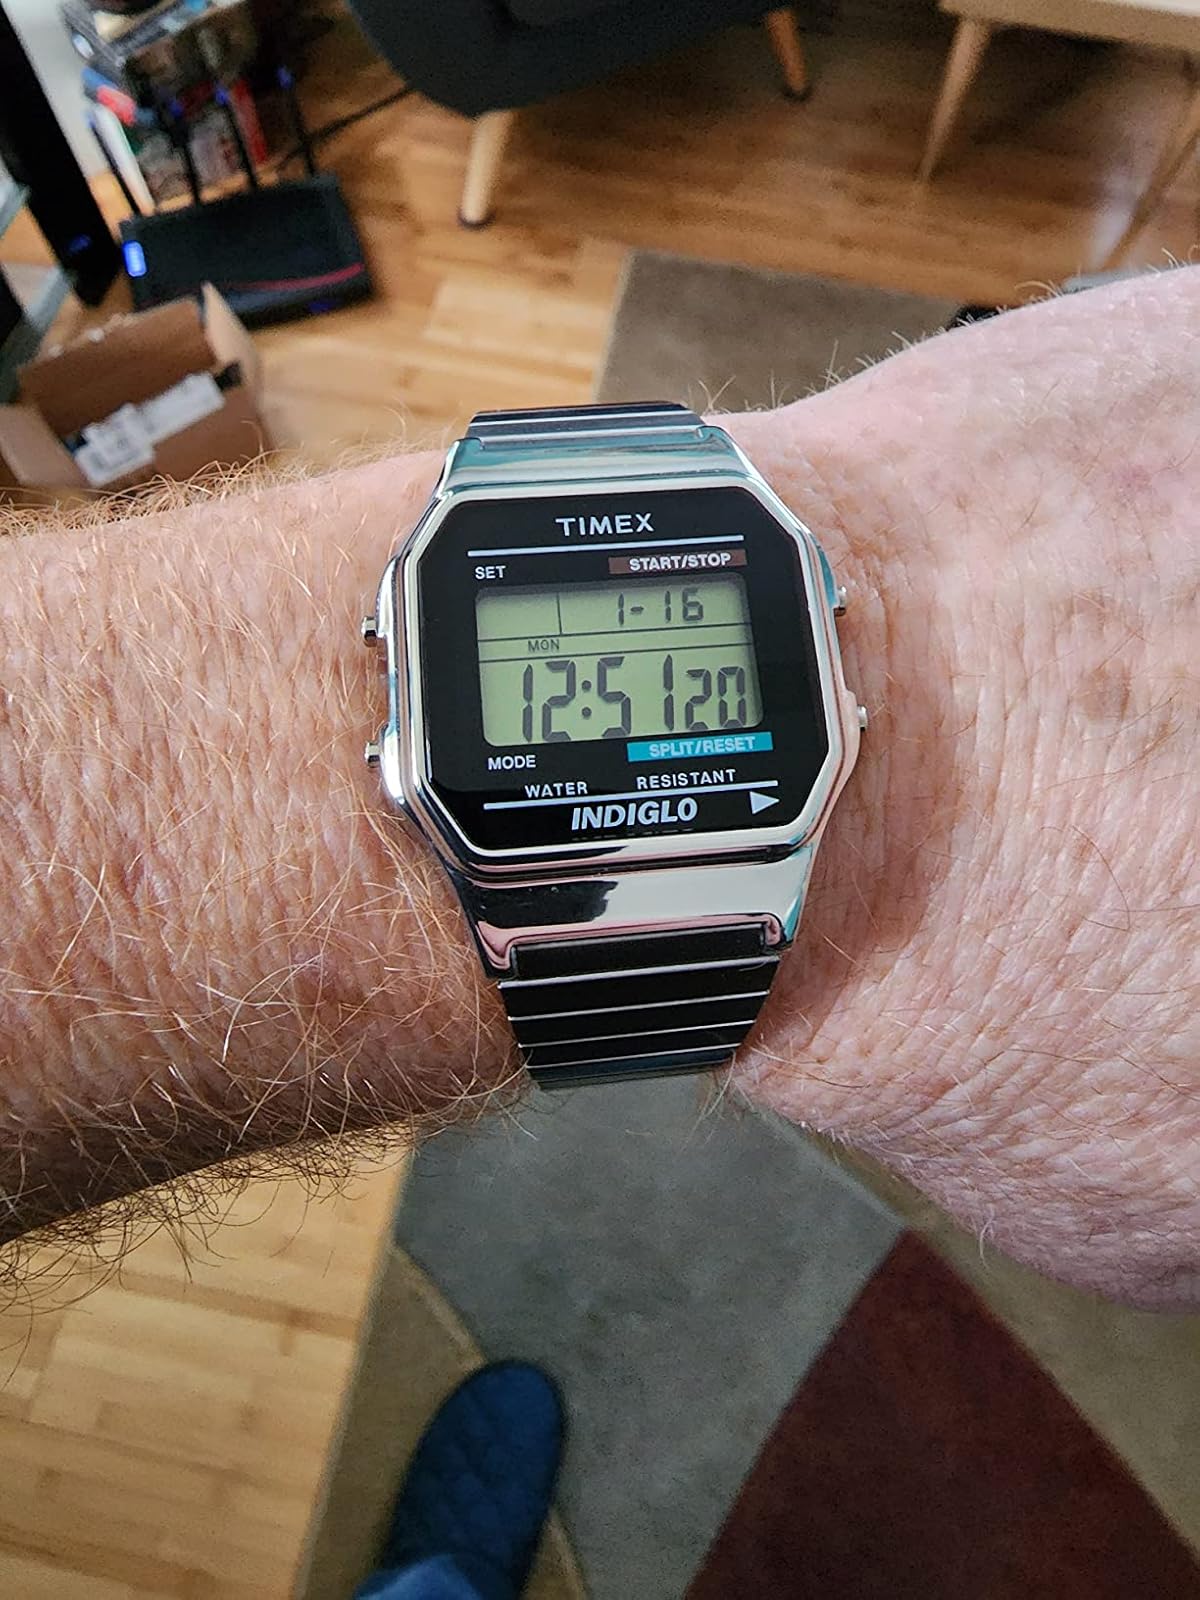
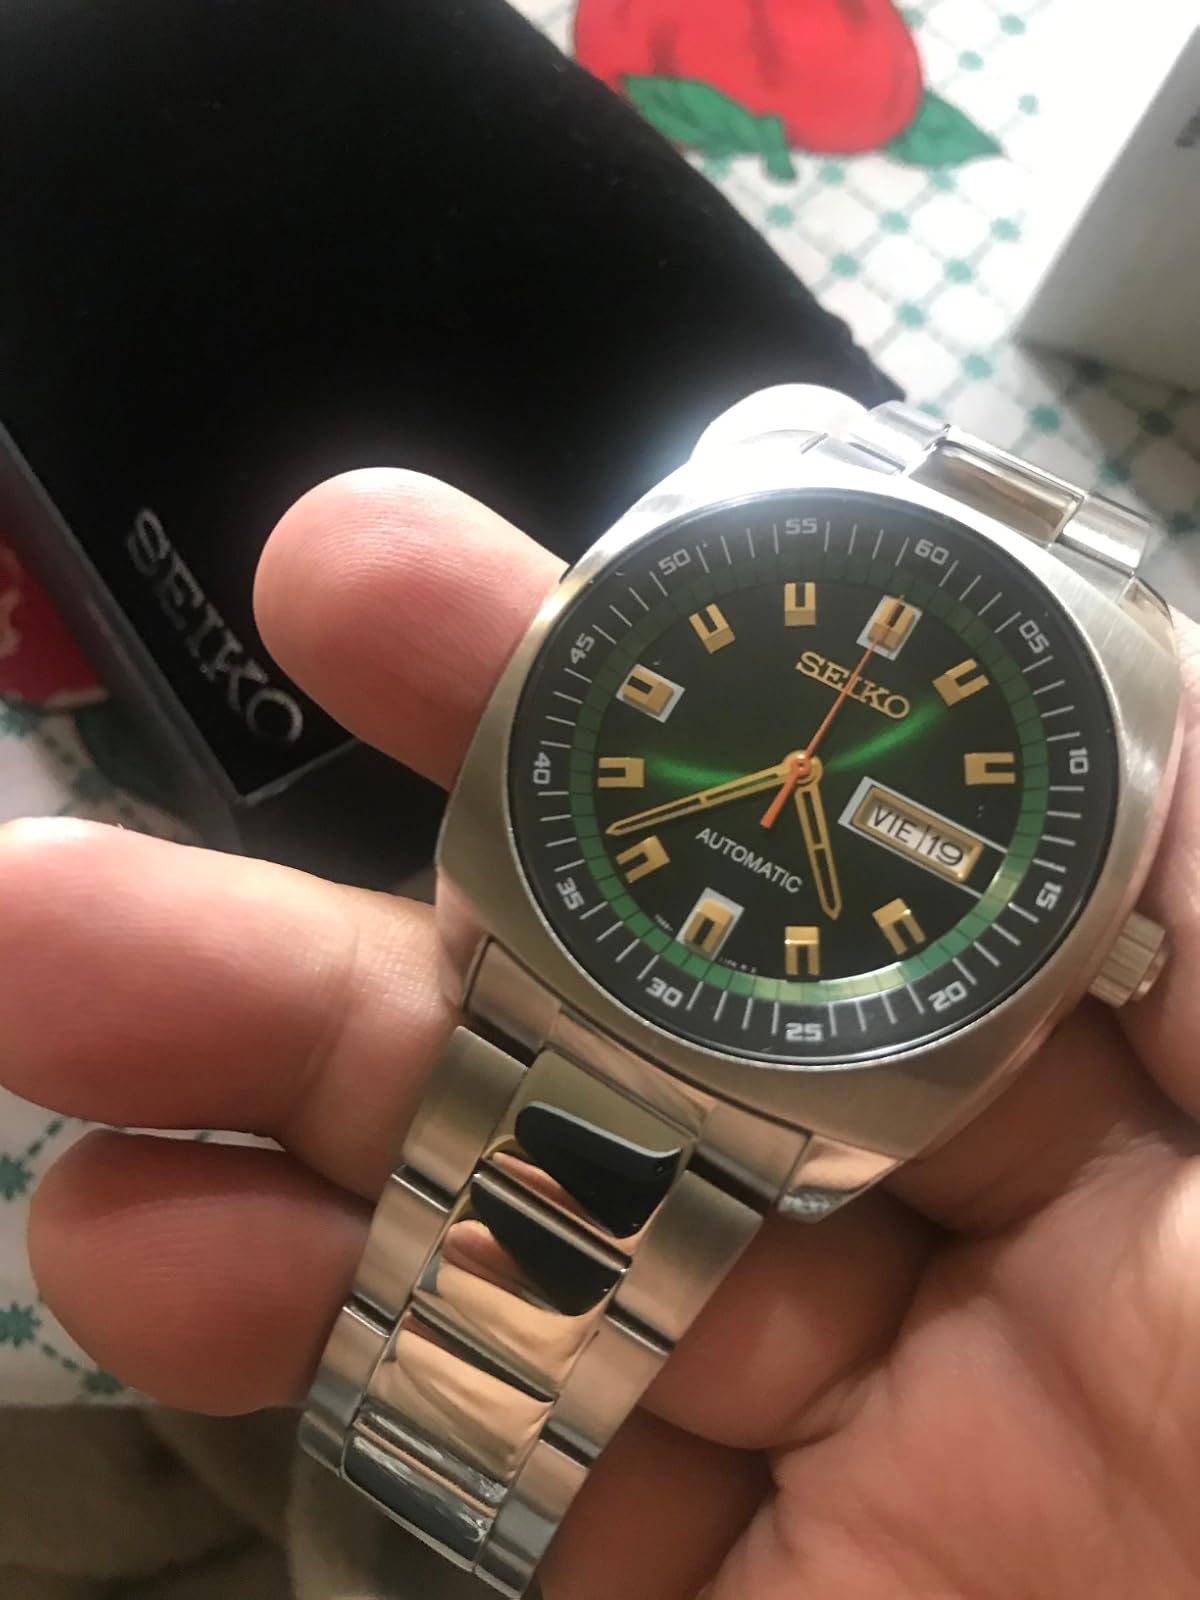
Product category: accessories_watch
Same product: no